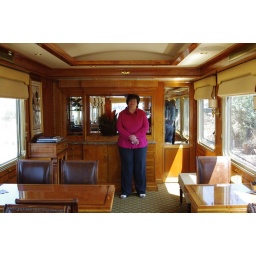
Blue train Lynette in observation car